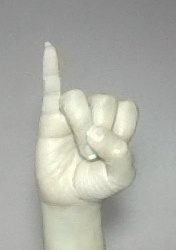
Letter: meem